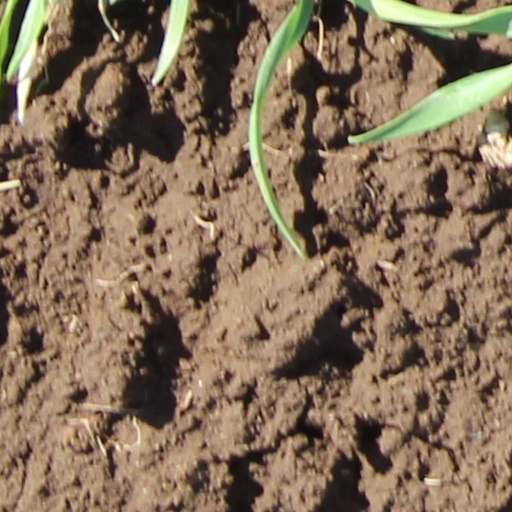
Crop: wheat